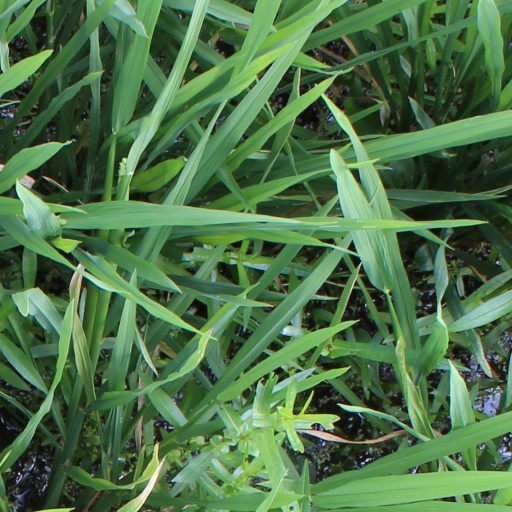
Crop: rice